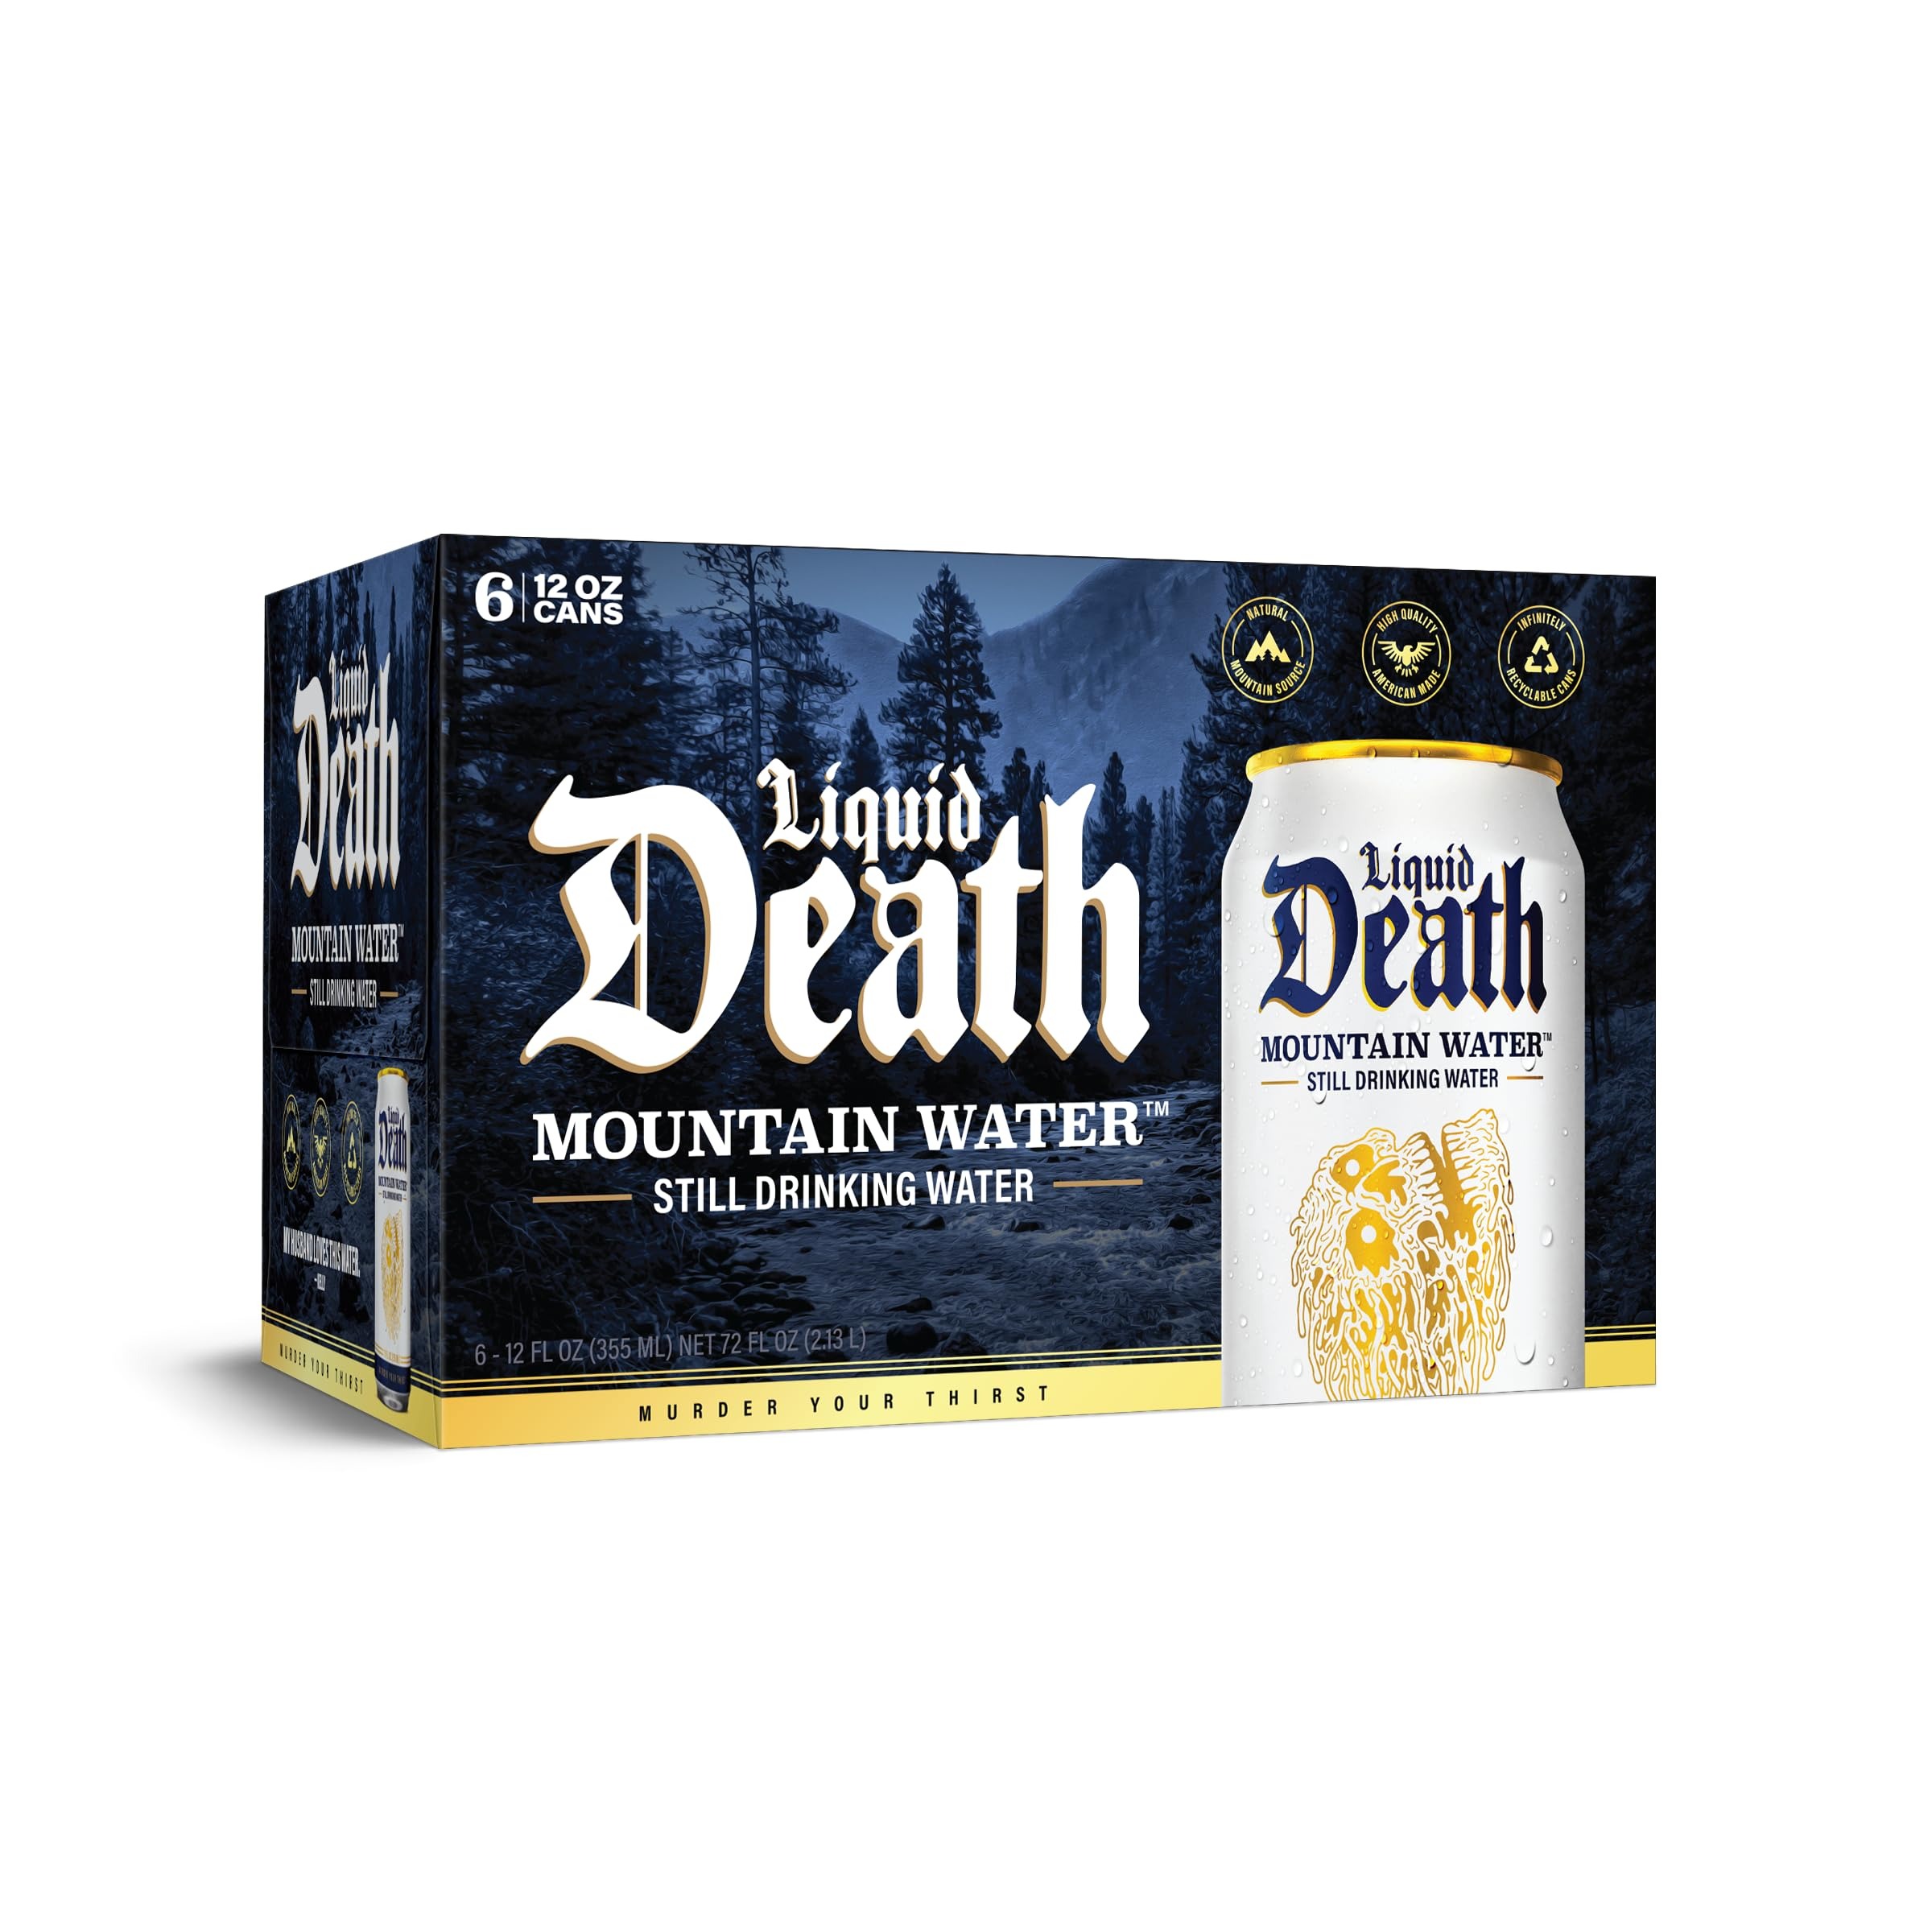
Item Name: Liquid Death Still Mountain Water 6pk, 12 FZ
Product Description: Beverage
Value: 72.0
Unit: Fl Oz

Price: 6.685